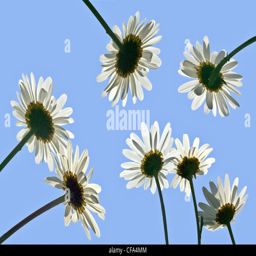
daisies reaching for the sun with very blue sky an a summers day